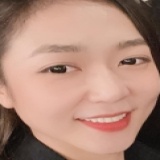
ca sĩ Hà Thanh Xuân